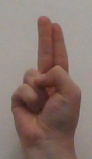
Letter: taa